History of the Jews in Ukraine

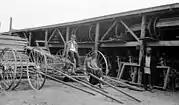
Jewish agricultural settlers in the district of Dzhankoy, Crimea, 1926

After the establishment of the Ukrainian People's Republic (UPR, 1917–1921) in the aftermath of the February Revolution, Yiddish was recognized as one of its official languages, while all government institutions had Jewish members. A Ministry for Jewish Affairs was established (Ukraine was the first modern state to do so) and rights of Jewish culture were guaranteed. During that time many Yiddish schools functioned in Ukraine, initially supported by the Vice-Secretariat for Jewish Affairs, and later by the Ministry for Jewish Affairs. The establishment of Kultur Lige in 1918 made Kyiv a centre of Jewish culture. However, Jewish deputies abstained or voted against the Tsentralna Rada's Fourth Universal of 25 January 1918 which was aimed at breaking ties with Bolshevik Russia and proclaiming a sovereign Ukrainian state, since all Jewish parties were strongly against Ukrainian independence.